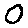
Label: 0